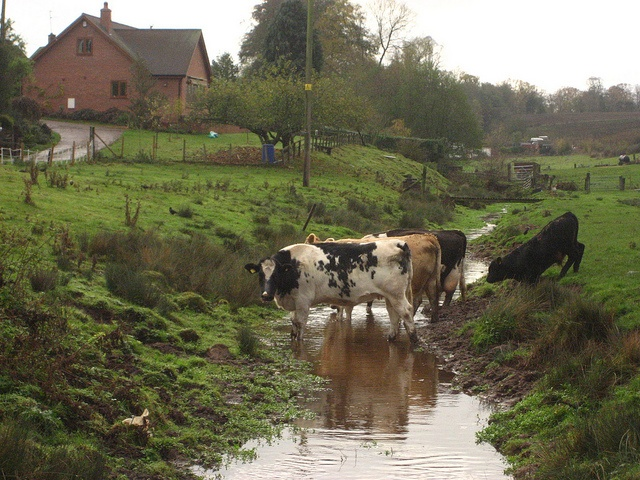
A herd of cattle crossing over a river with house in the background.
A group of cows are standing a stream.
four cows crossing a creek surrounded by grass
The cows are in the stream in the field.
Several cows crossing a muddy river in the countryside